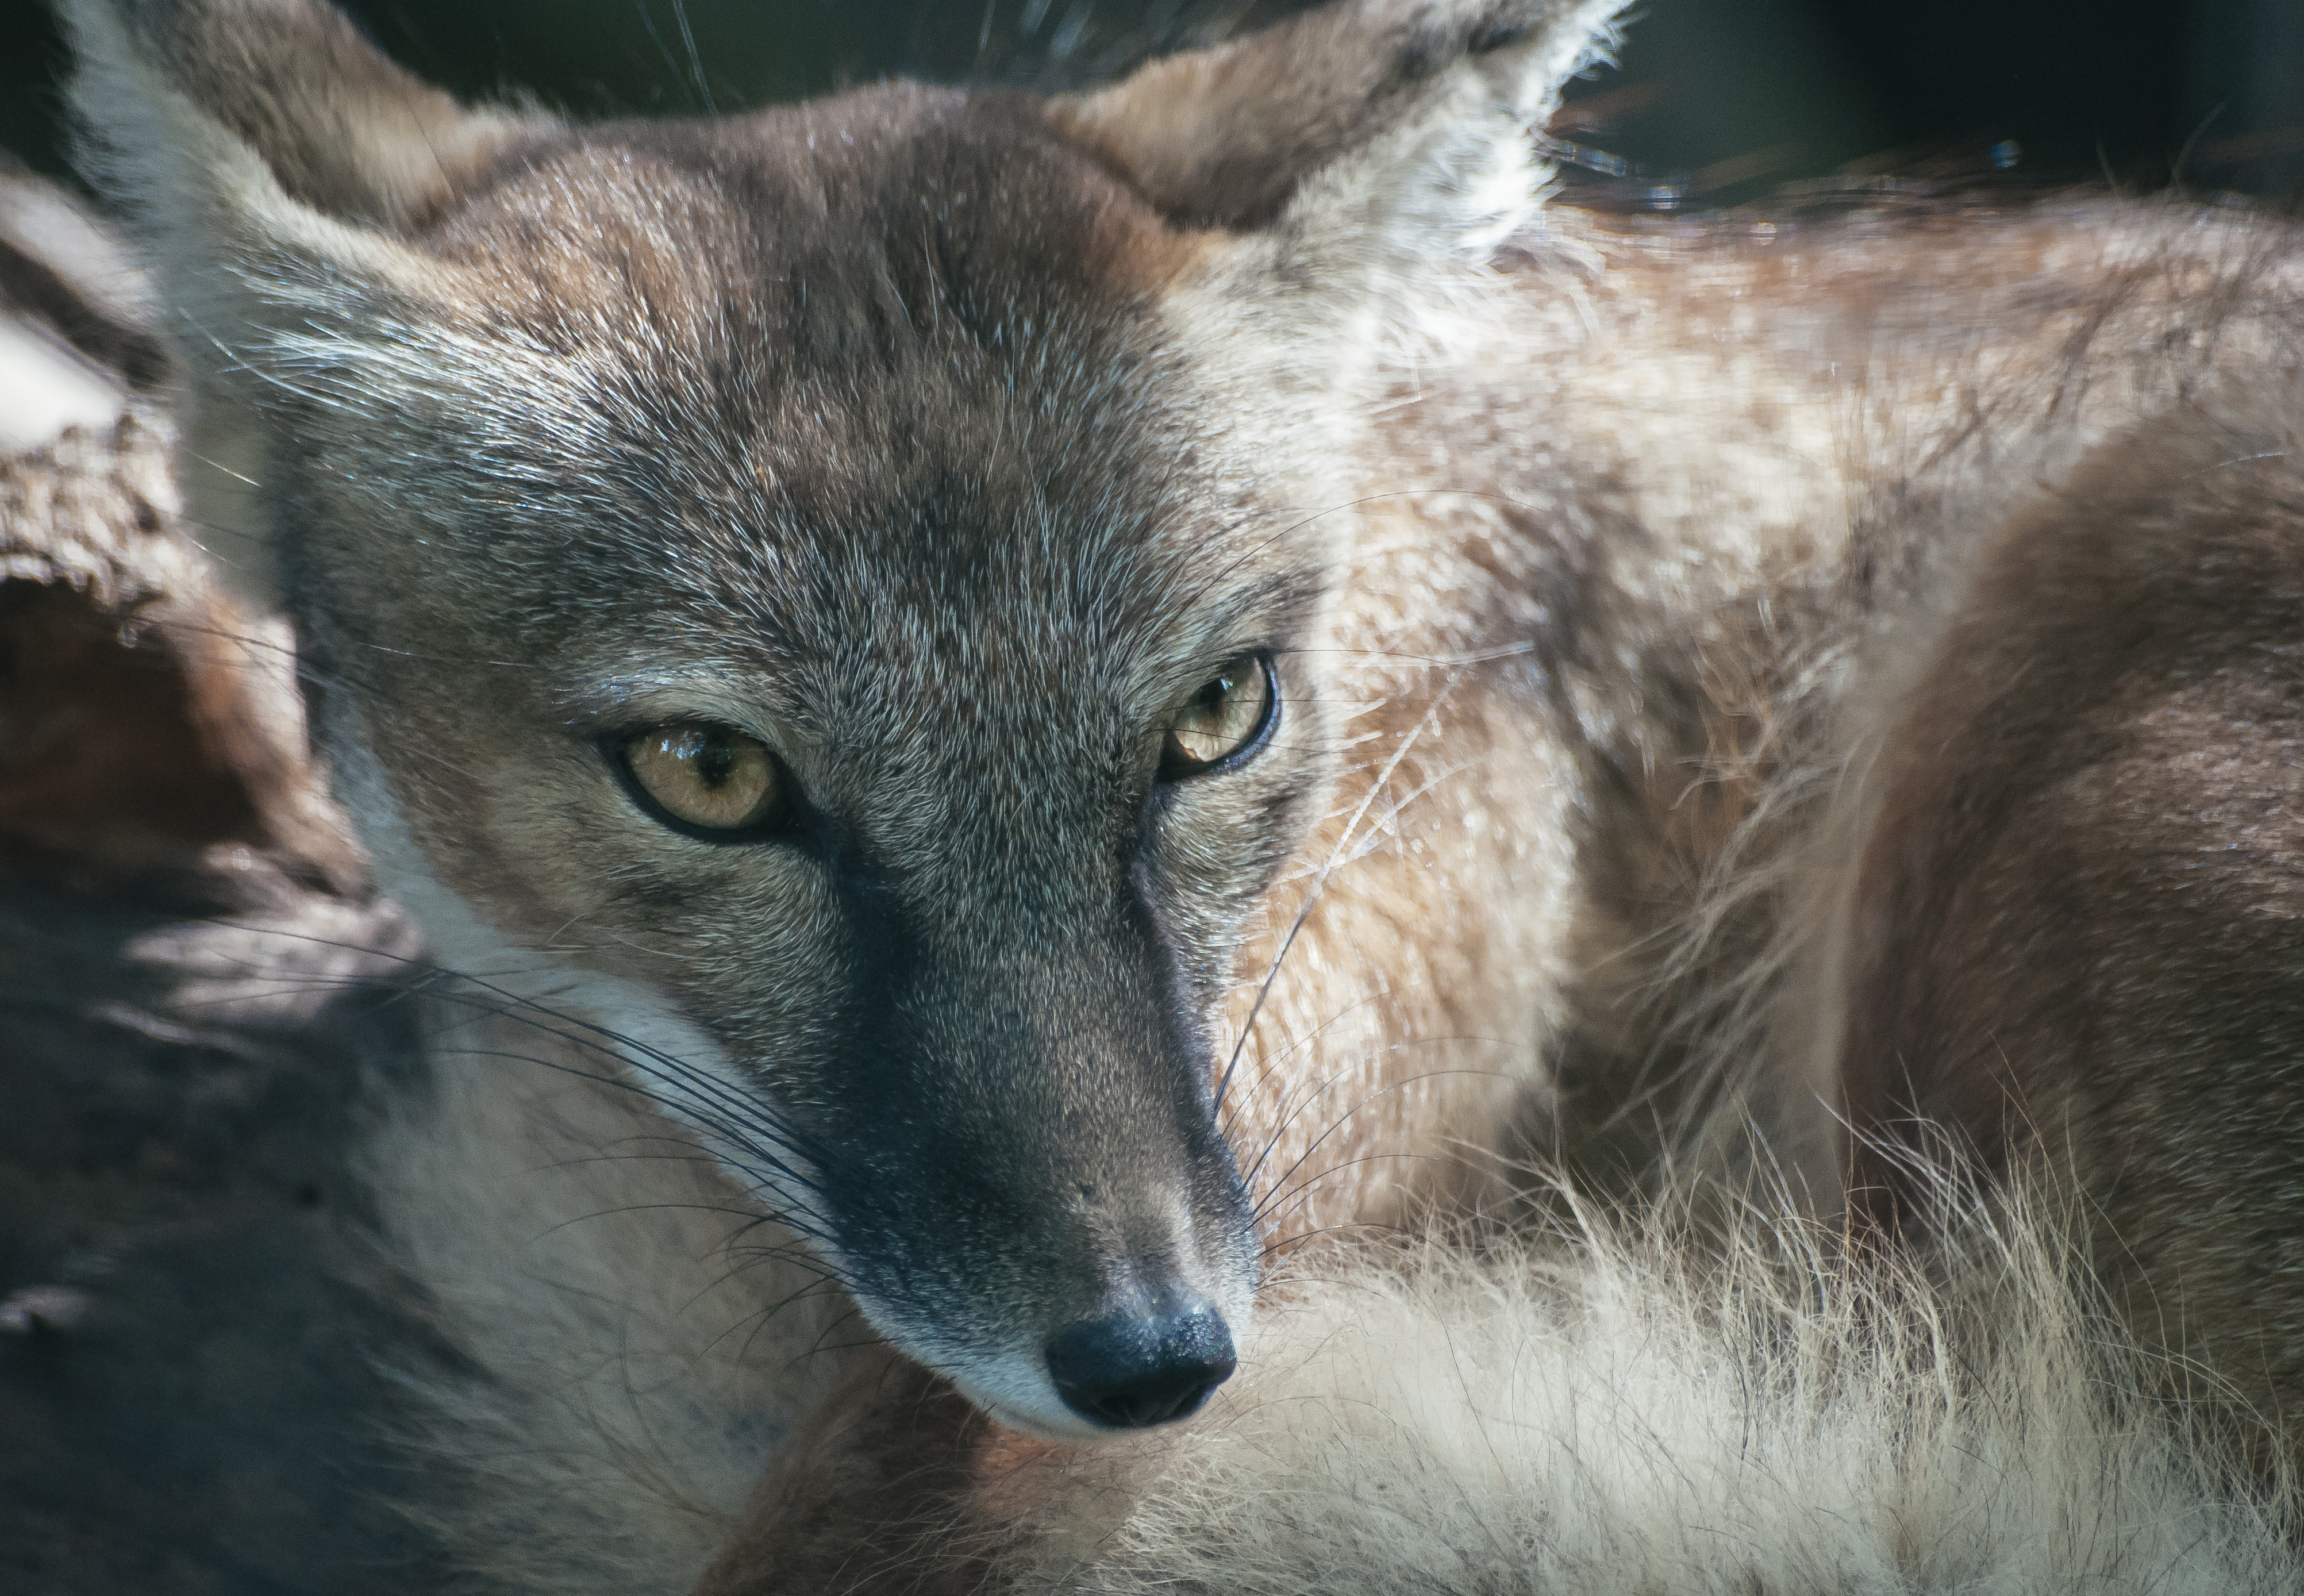
wildlife, zoo, mammal, wolf, fox, fauna, red fox, vertebrate, dog like mammal, red wolf, kit fox, saarloos wolfdog, dhole